Bisi Bele Bath

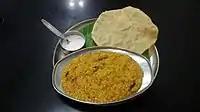
Bisi bele bhaath served with raita and Happala(papad)

The traditional preparation of this dish is quite elaborate and involves the use of a spicy masala (huliyanna), toor dal (a type of lentil), rice, ghee and vegetables. Spices like nutmeg, asafoetida, curry leaves and tamarind pulp contribute to its unique flavour and taste. Some versions of the dish are prepared with up to thirty ingredients.